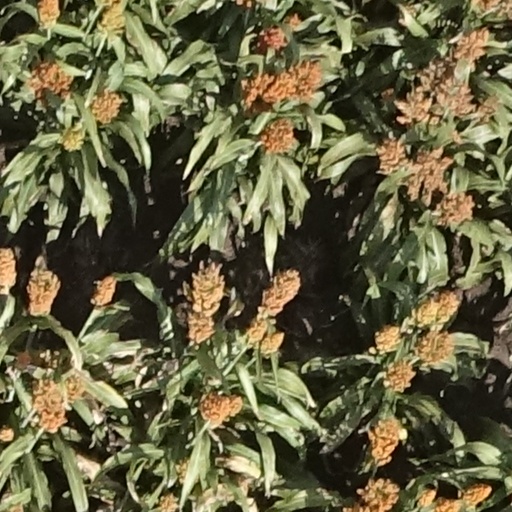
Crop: sorghum